Pohjois-Haaga railway station

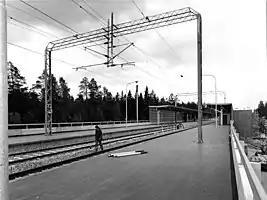
Pohjois-Haaga under construction in 1974

During the planning phases of the Helsinki Metro in the 1960s, it was planned to build a line to the east of what became the Martinlaakso line; a station was planned to be placed in the very center of the district of Pohjois-Haaga. However, as the decision to replace this metro line with a local traffic railway under the ownership of the Finnish State Railways was made, the station was instead built in a sparsely populated area between Lassila and Pohjois-Haaga. Construction of housing and offices around the station took off only after the line was opened for traffic, in June 1975.